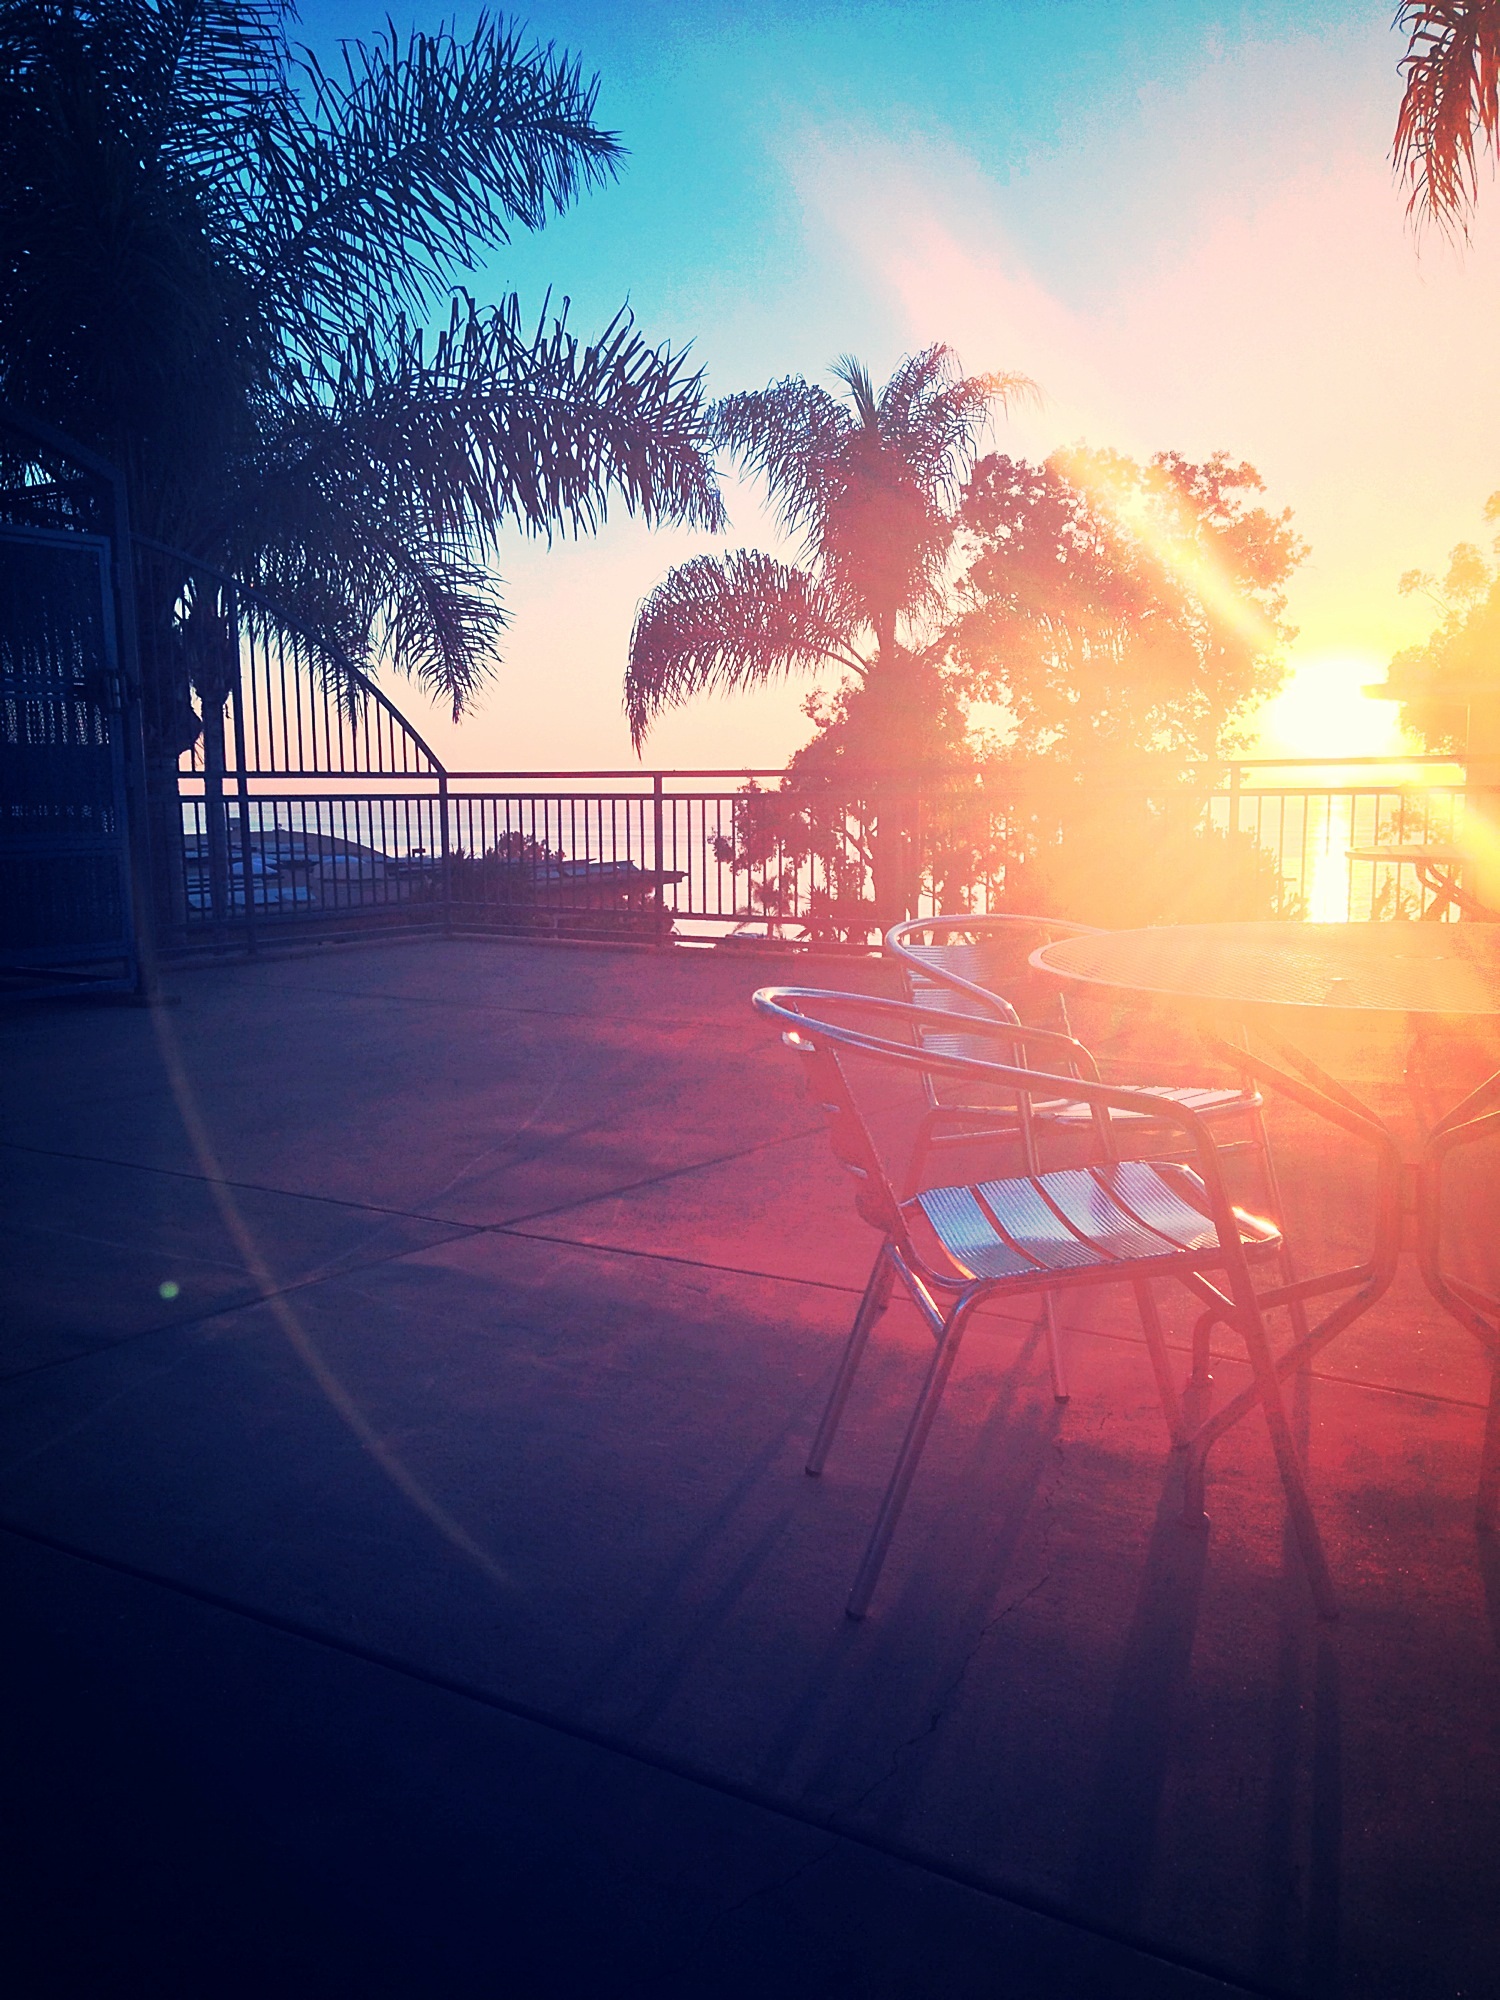
beach, ocean, horizon, light, sky, sun, sunrise, sunset, skyline, night, sunlight, morning, dawn, atmosphere, coastal, summer, dusk, evening, reflection, california, shape, san diego, atmospheric phenomenon, atmosphere of earth